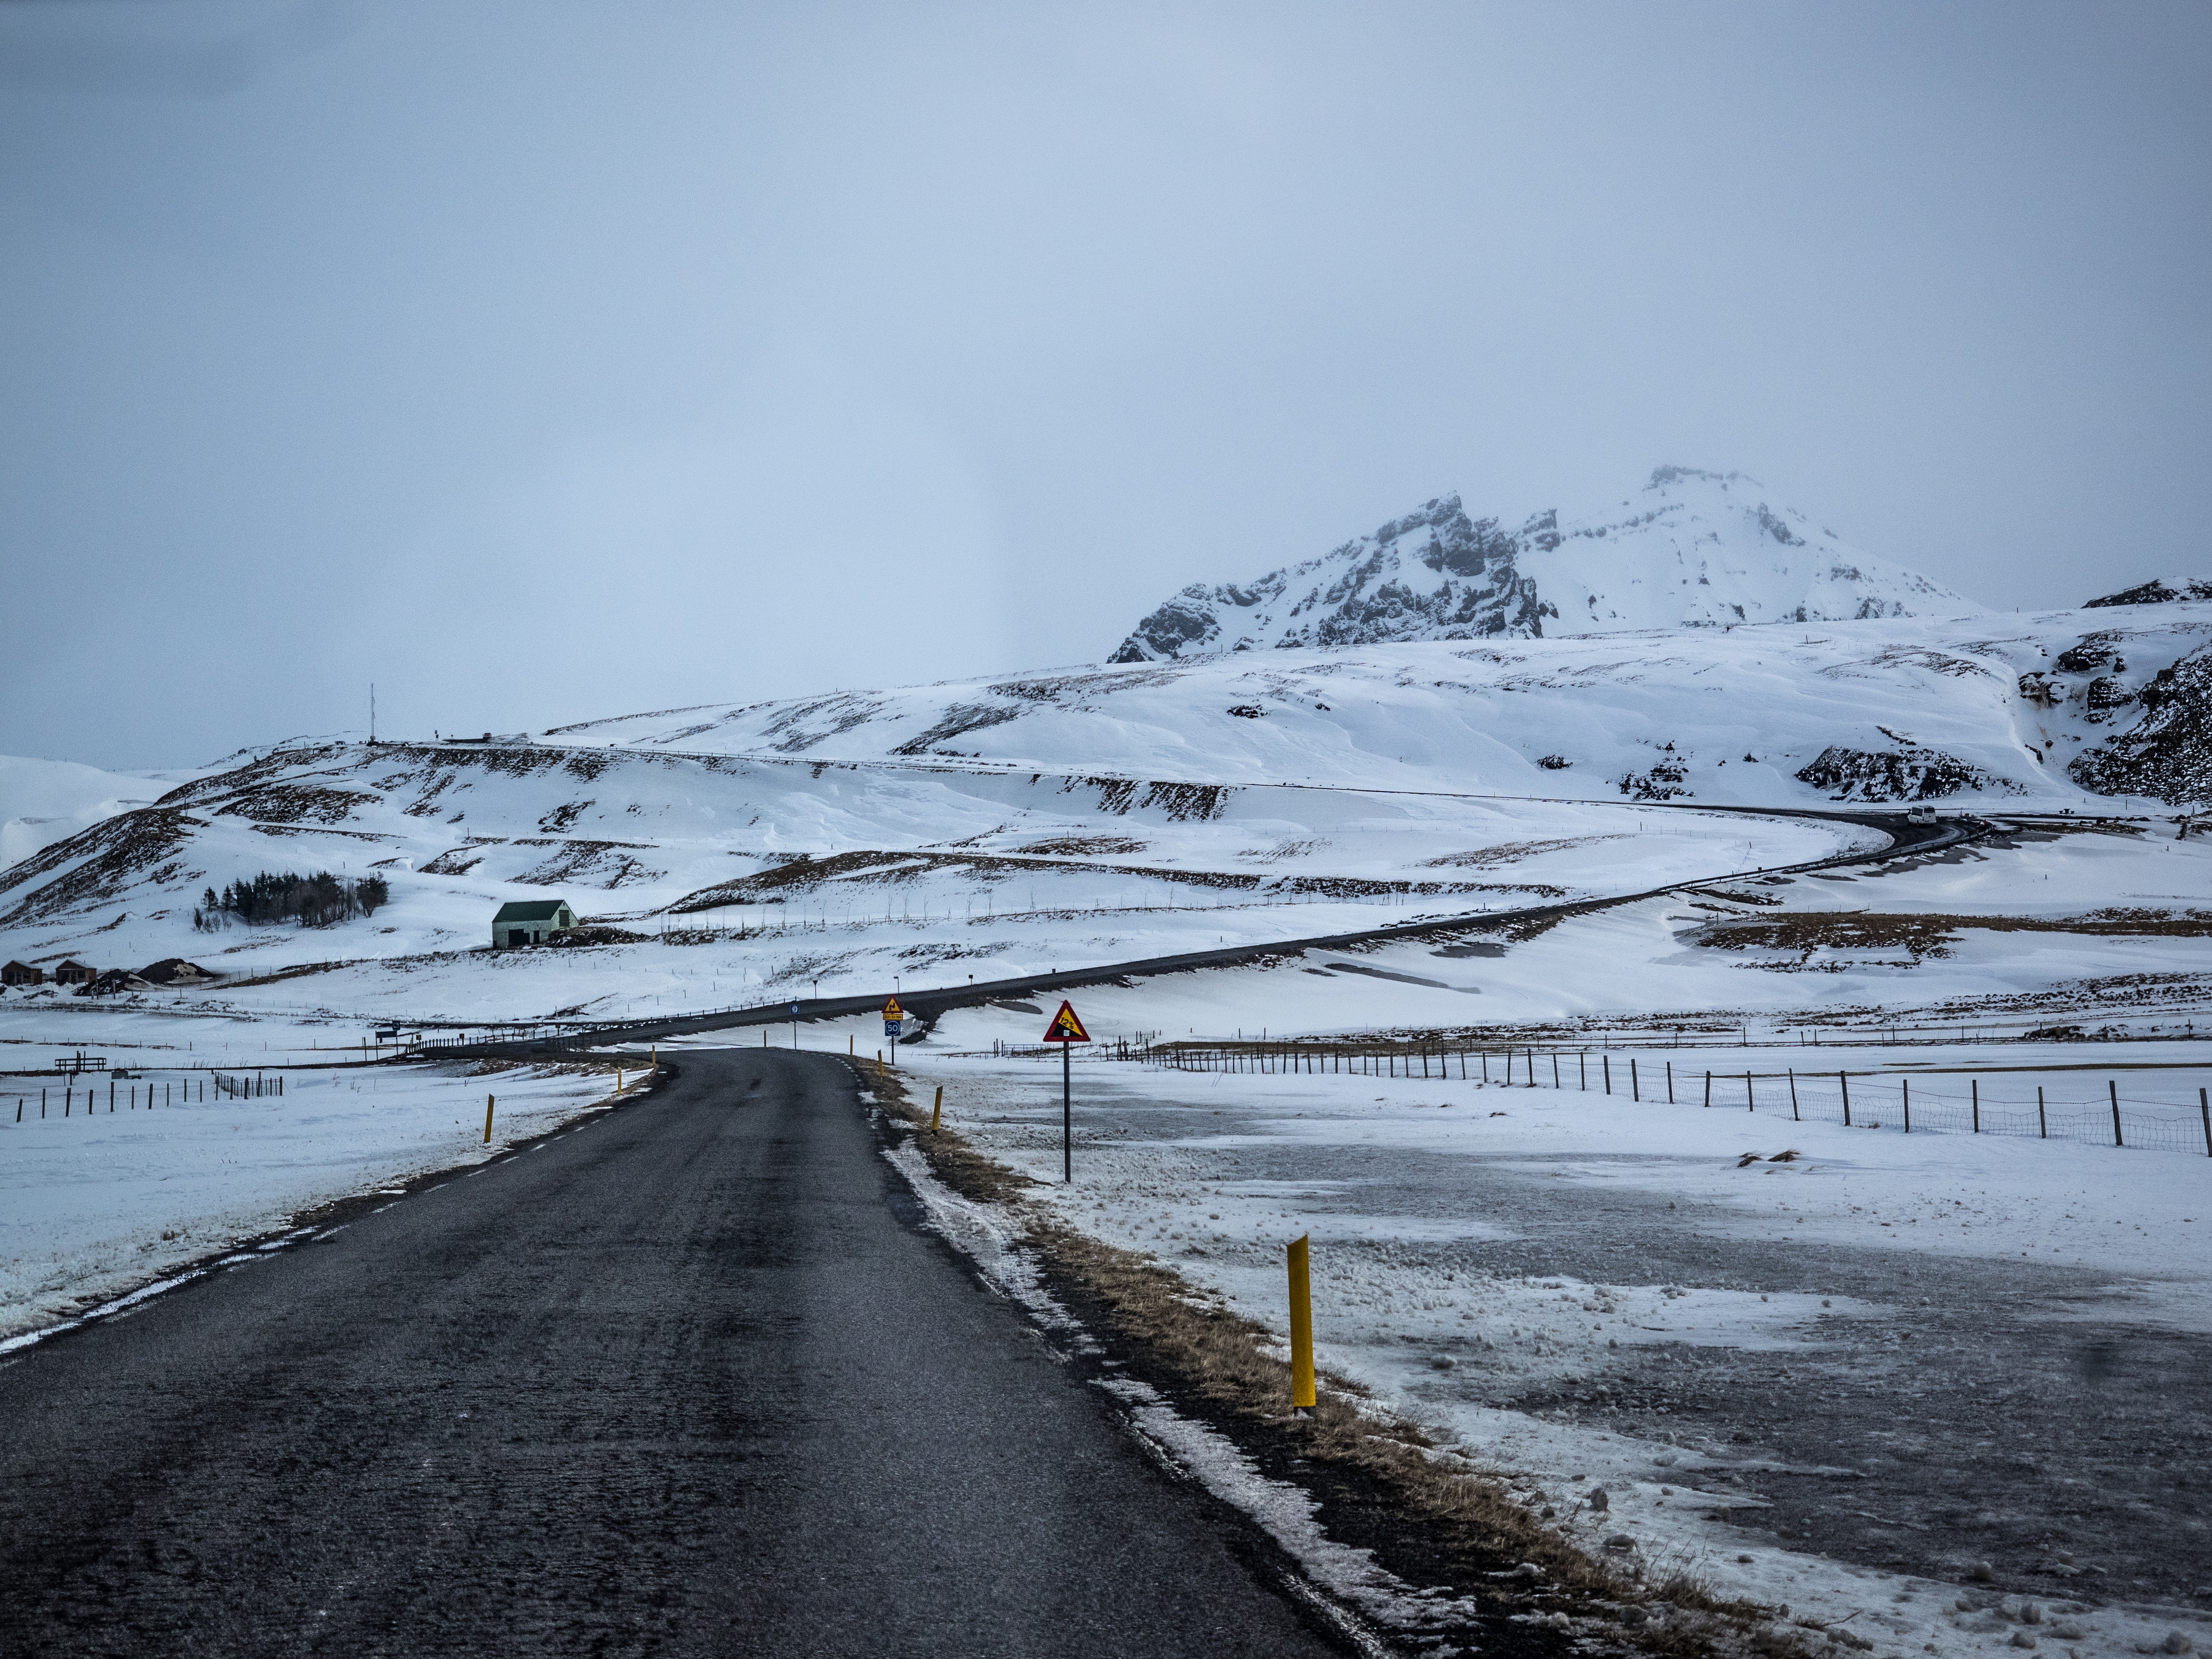
mountain, snow, winter, mountain range, ice, weather, season, piste, freezing, mountainous landforms, geological phenomenon